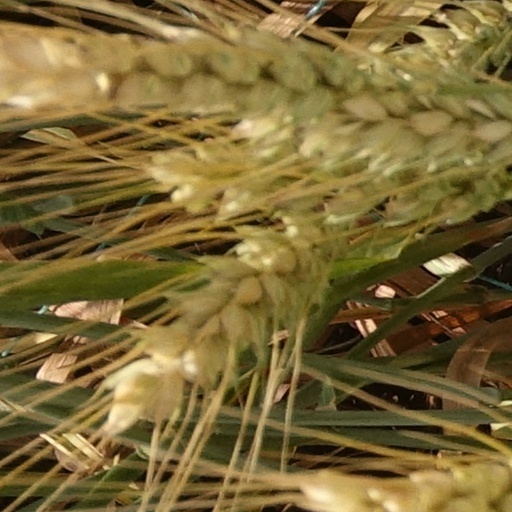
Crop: wheat